Frances Xavier Cabrini

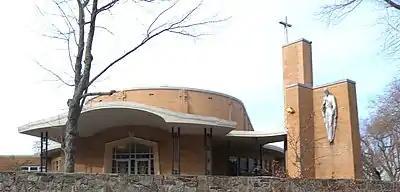
St. Frances Xavier Cabrini Shrine in New York City (2010)

As Cabrini's reputation grew, she started receiving requests for help on Catholic projects outside New York for both Italian and non-Italian Catholics. She sailed in 1891 to Nicaragua to open a religious house. While there, she traveled by boat into a remote area to visit a settlement of Miskito people. Arriving in Chile, she traveled by mule over the Andes Mountains to found schools in Brazil and Argentina. She also went to Grenada to start a school.